Susa Station

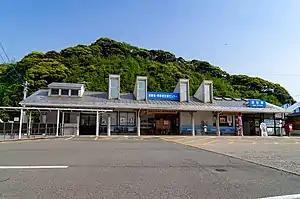
Susa Station in March 2012

is a passenger railway station located in the city of Hagi, Yamaguchi Prefecture, Japan. It is operated by the West Japan Railway Company (JR West).